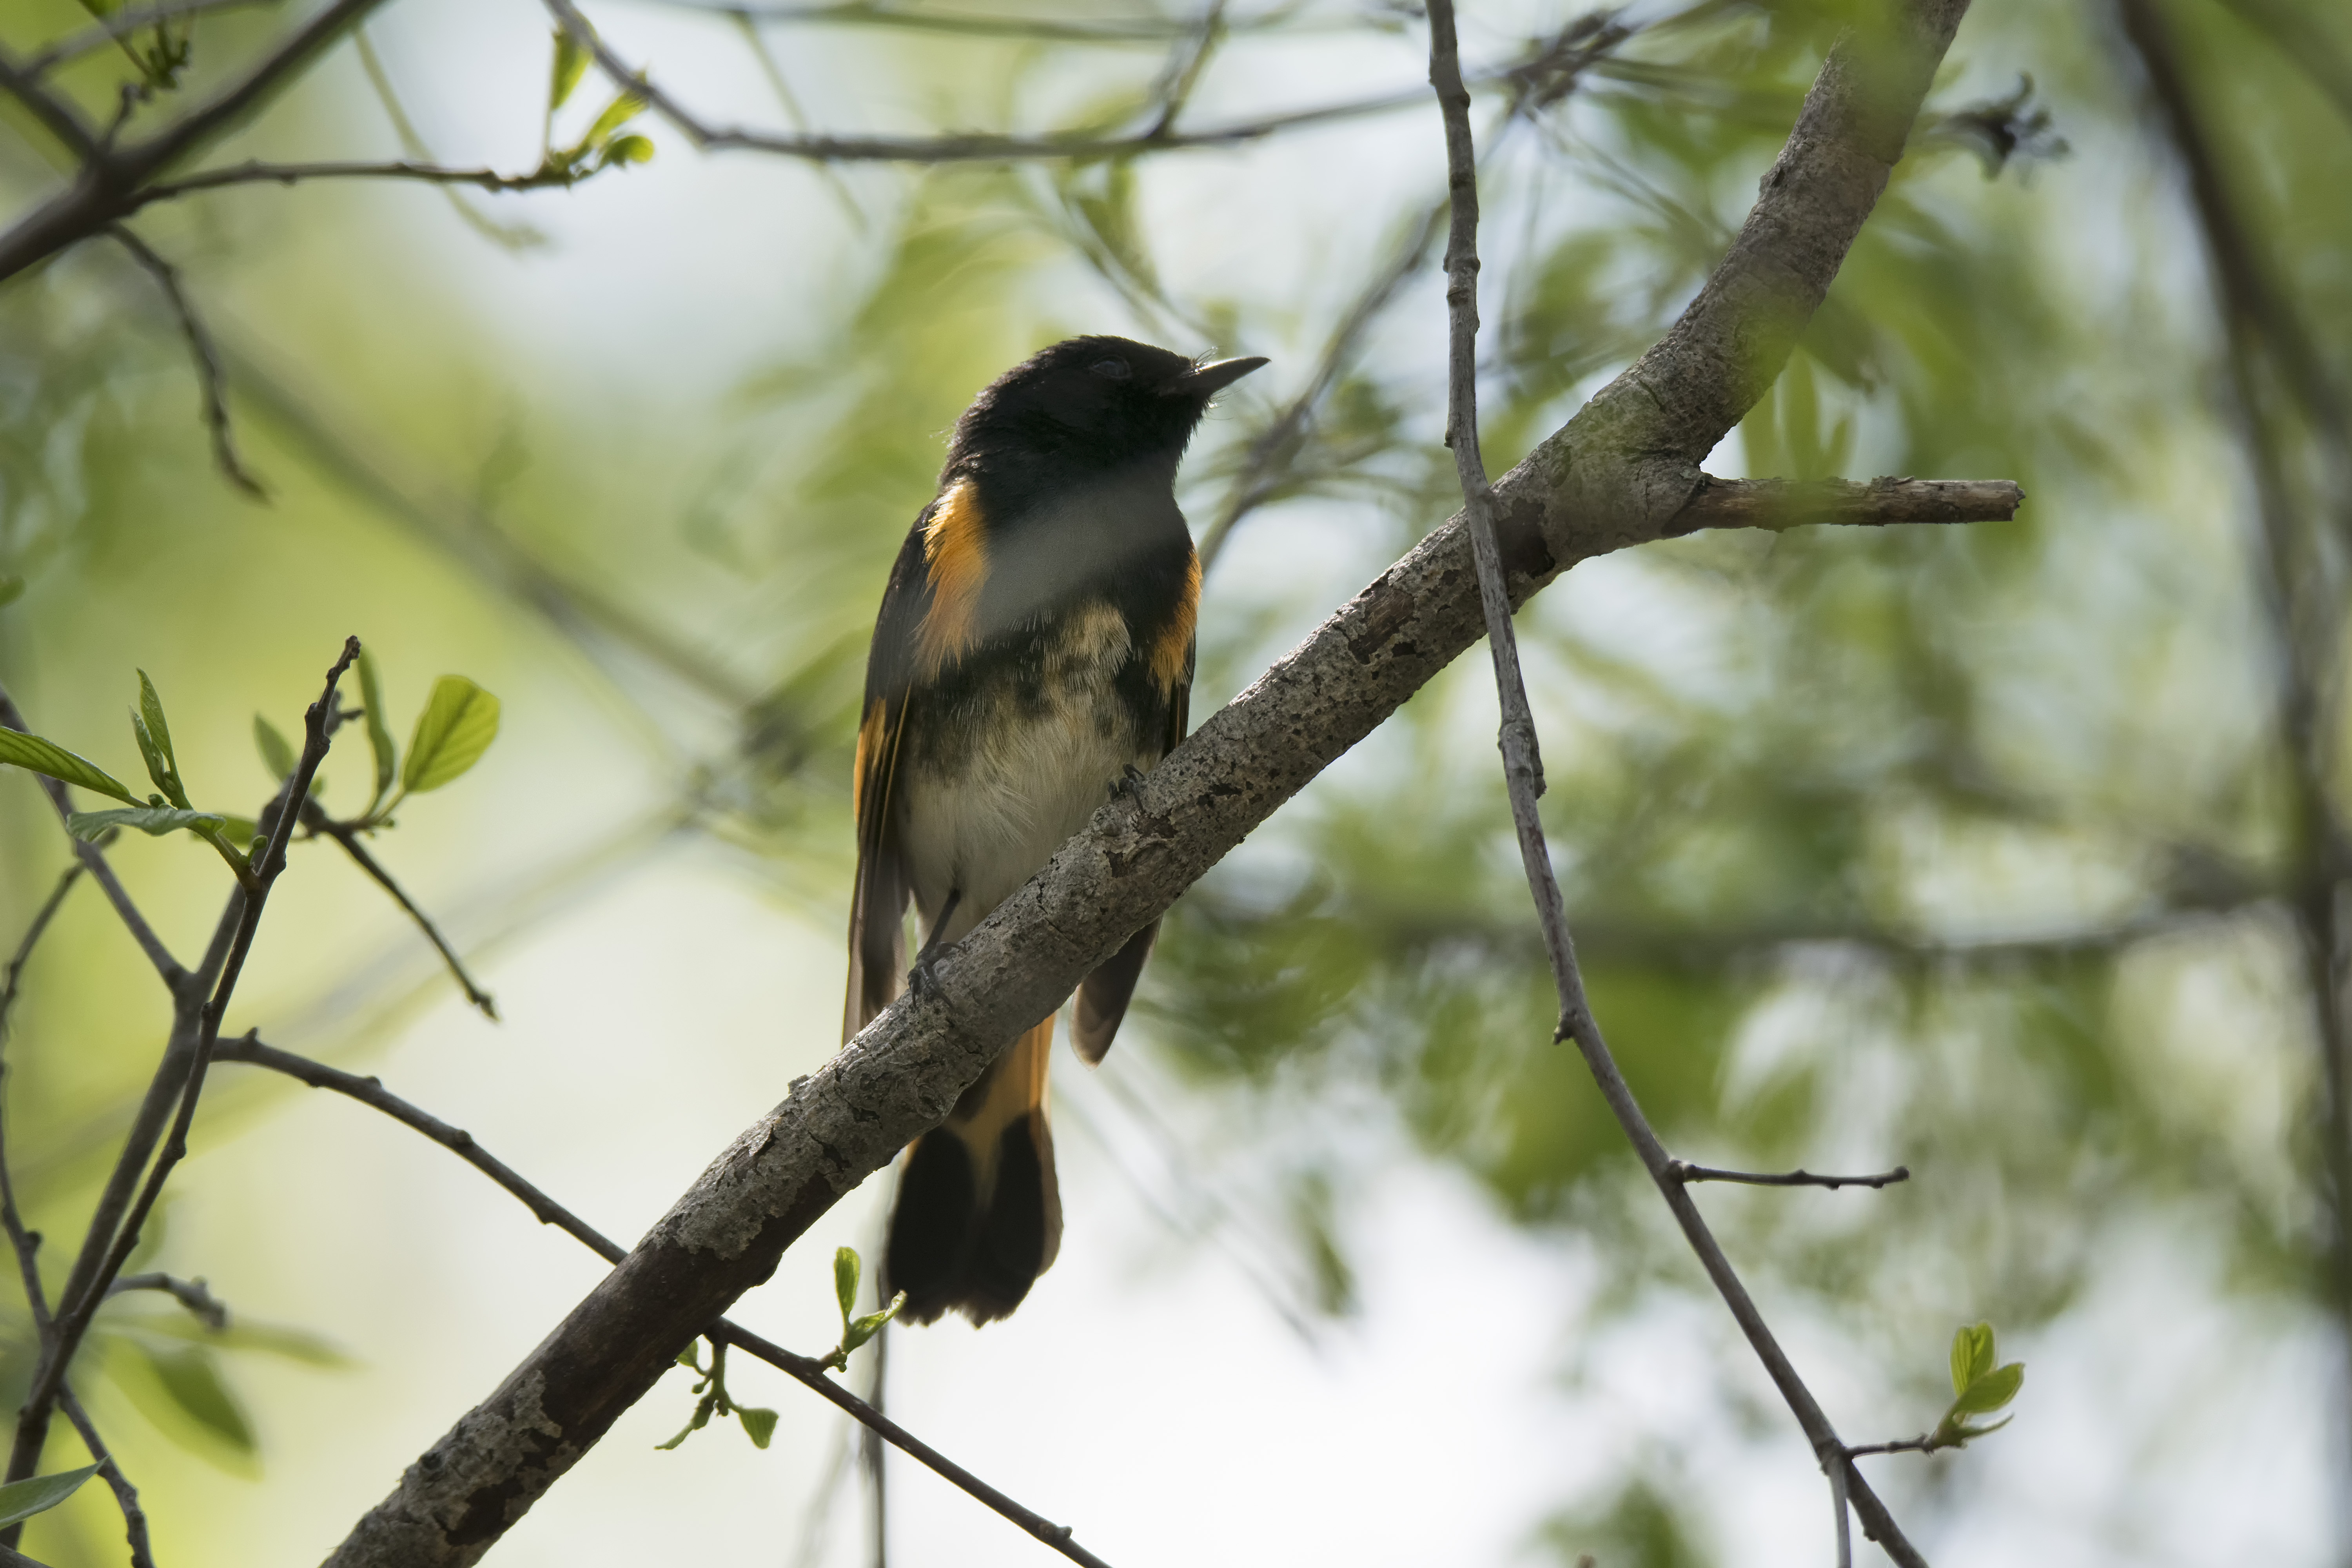
nature, branch, bird, wildlife, beak, fauna, american, canada, vertebrate, quebec, redstart, sherbrooke, oiseau, paruline, flamboyante, perching bird